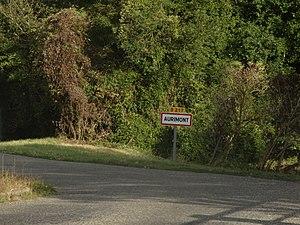
Entrée ouest d'Aurimont.
Aurimont est une commune française située dans le département du Gers en région Occitanie.